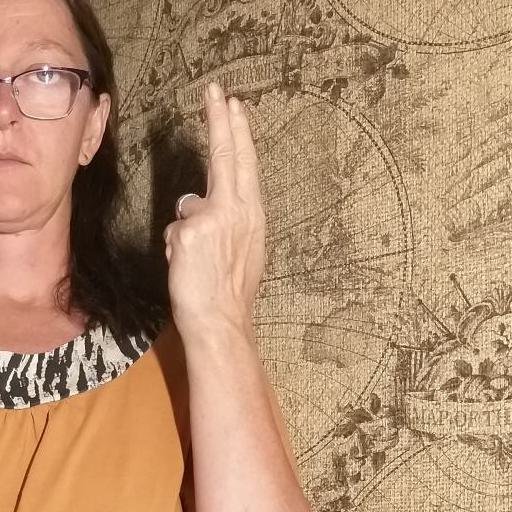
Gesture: two_up_inverted